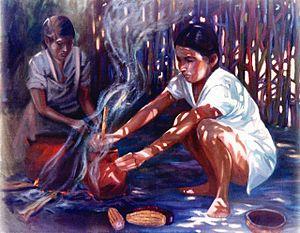
Photographie d'une peinture a l'huile oú l'on apprecie une hutte peinte en couleurs mauves et en clair obscur. On voit aussi une jolie jeune femme indigène , en train de cuisiner accompagnée par une femme plus agée. On remarque des volutes de fummée qui répandent l'ârome du repas.